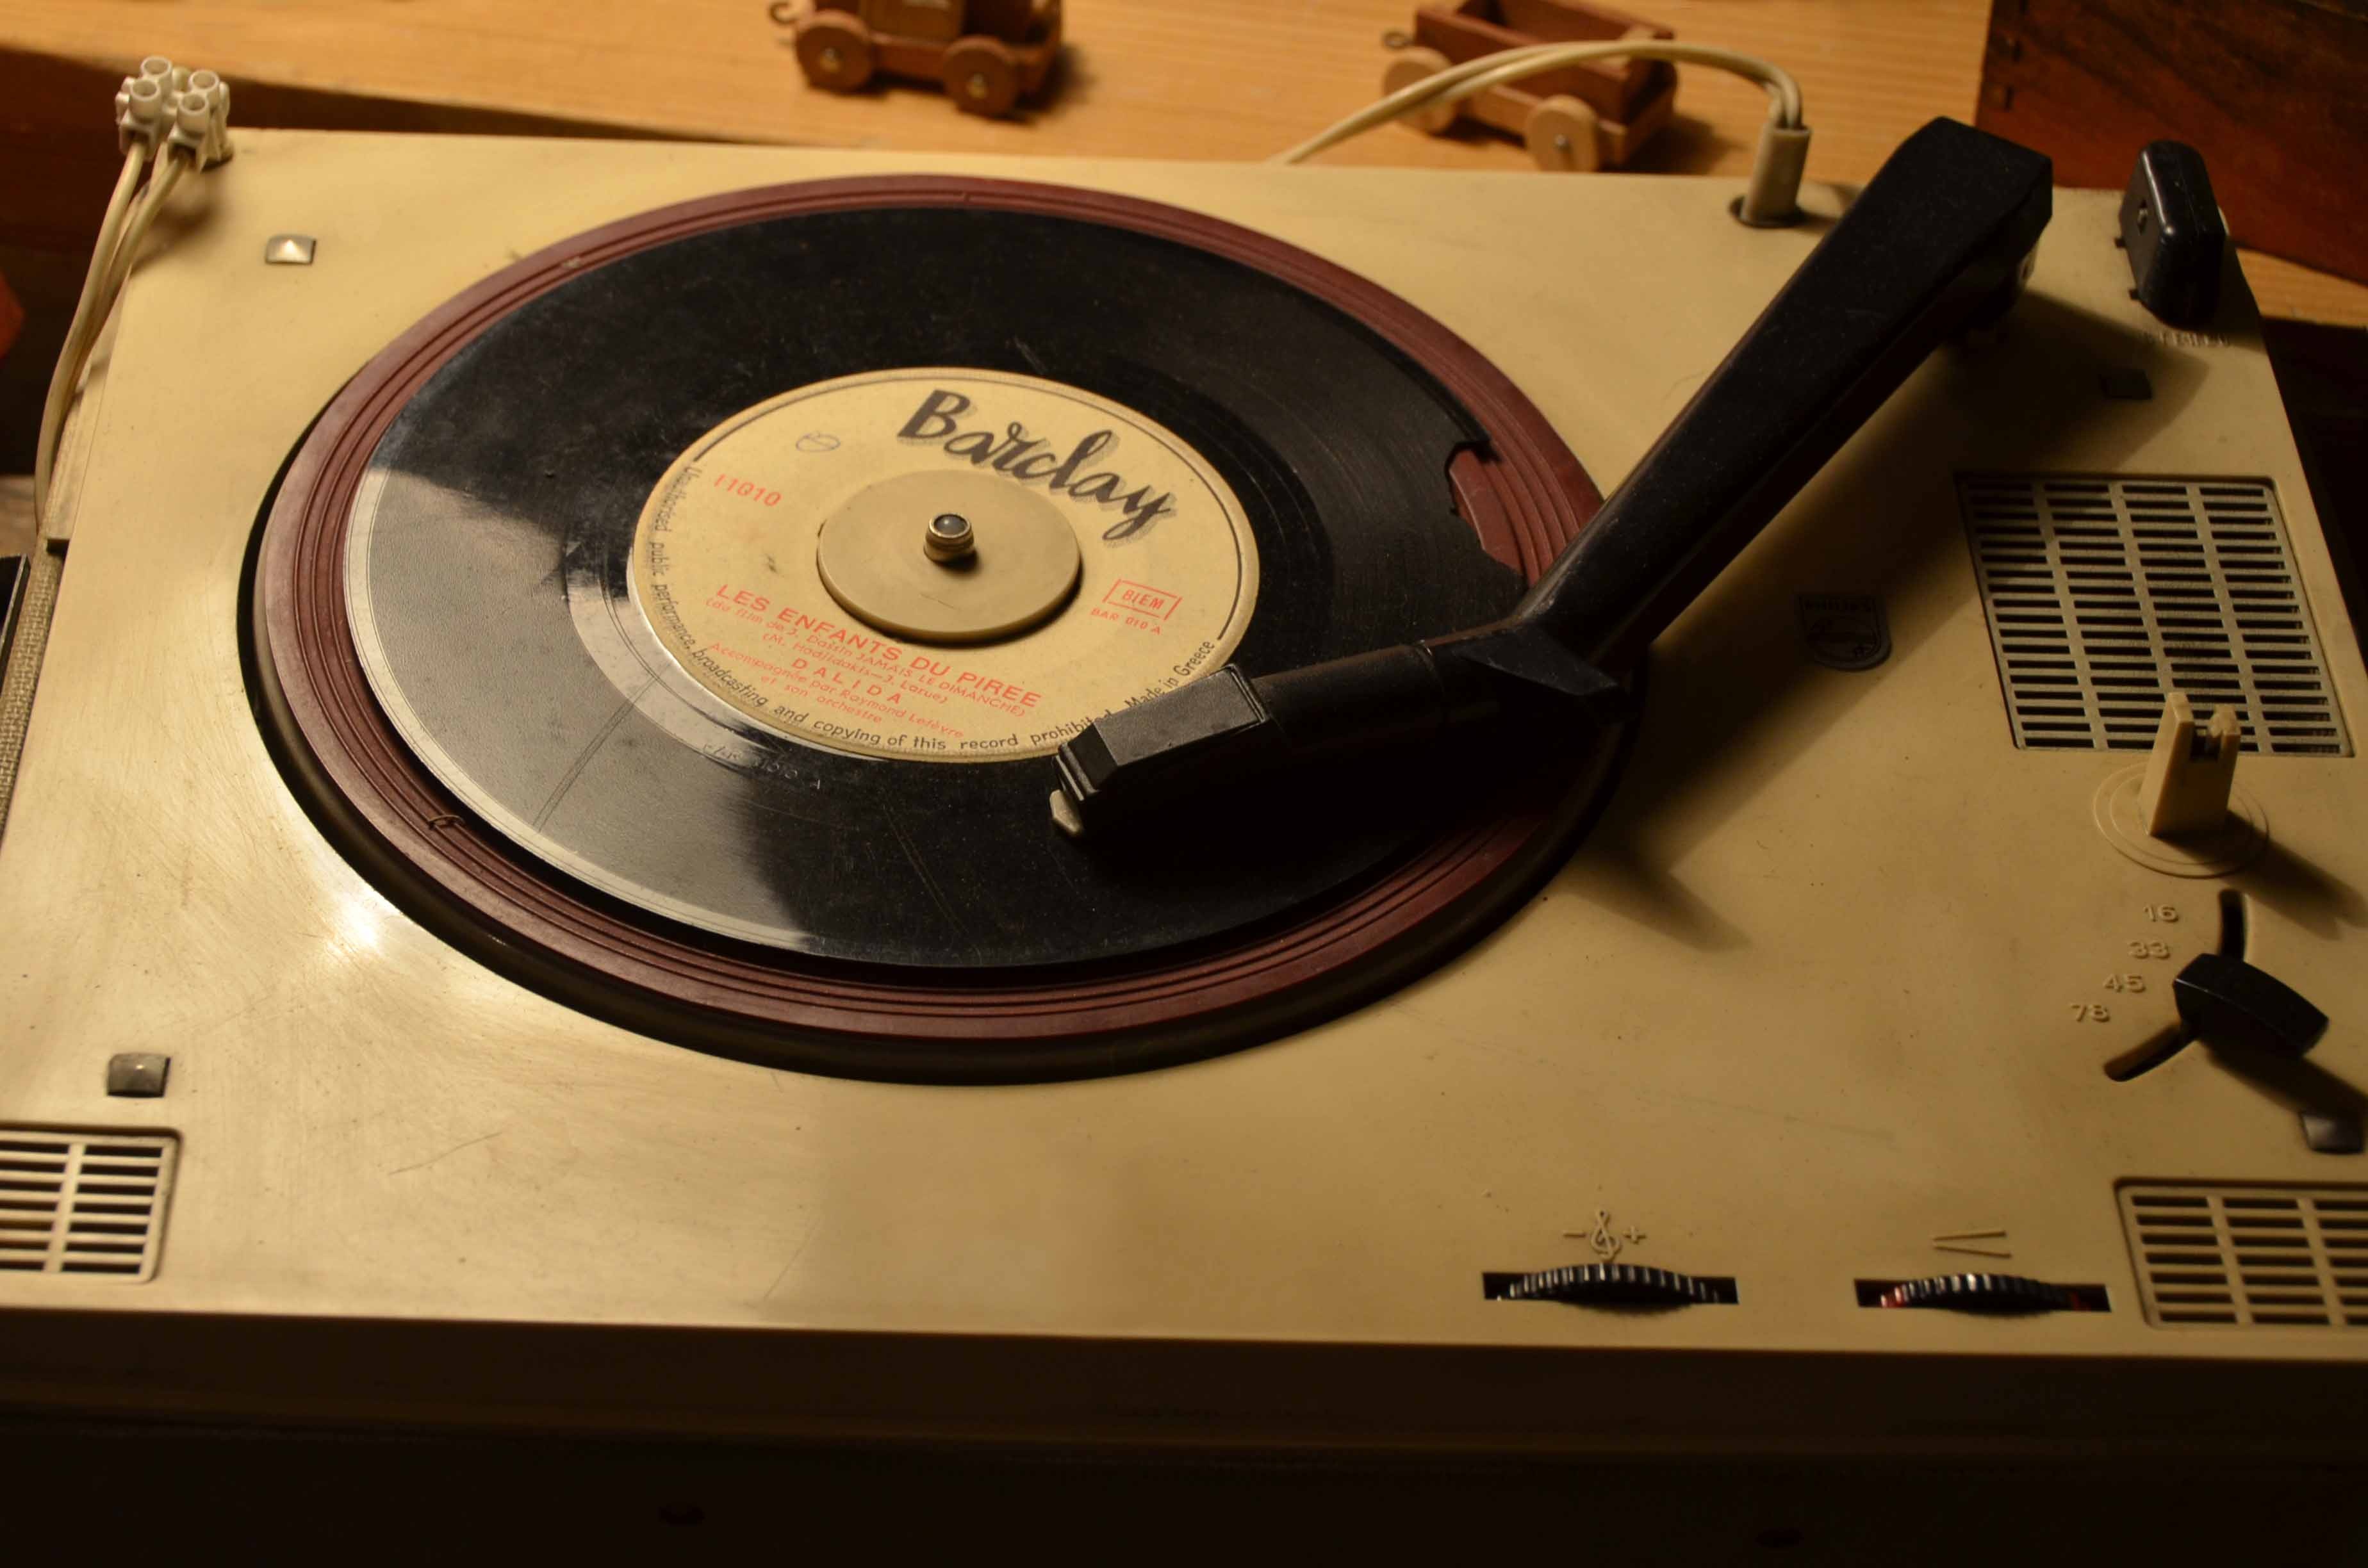
music, disk, flea market, gramophone record, compact disc